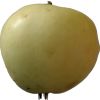
Label: Apple hit 1